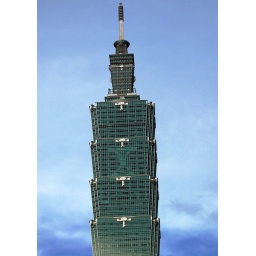
Trusses inside the glass curtain become visible in the late afternoon sun